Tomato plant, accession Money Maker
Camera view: bottom (45 deg); turntable rotation: 300 degrees
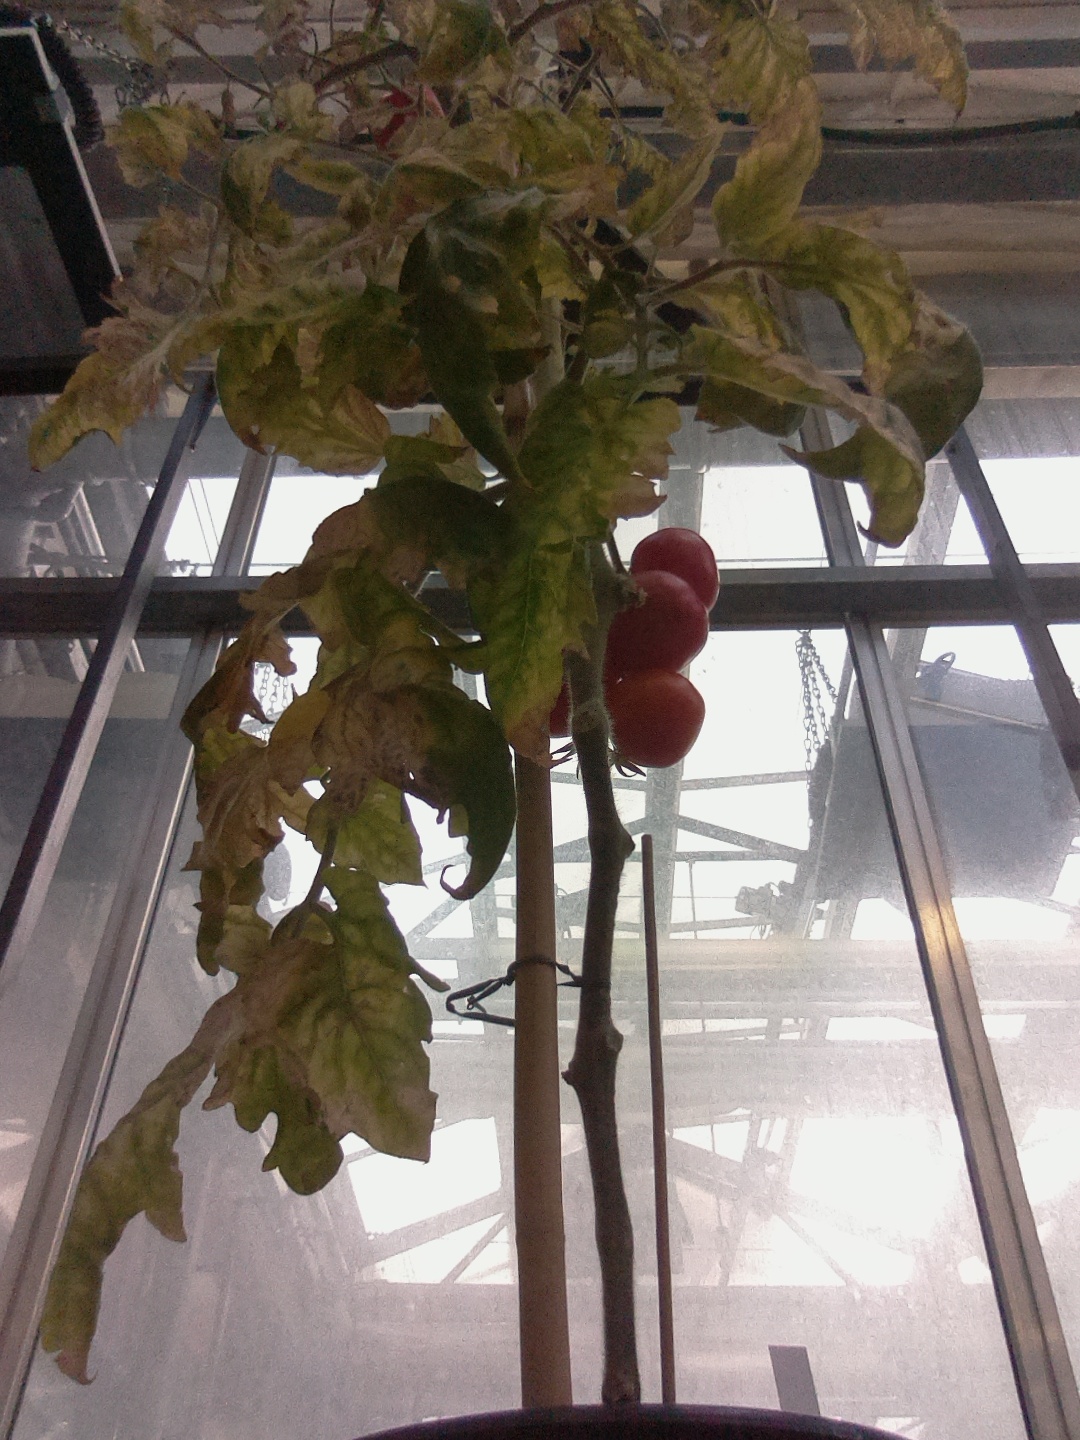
BBCH growth stage 86: 60%-70% of fruits show typical fully ripe color